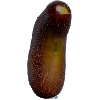
Label: Cucumber Ripe 1